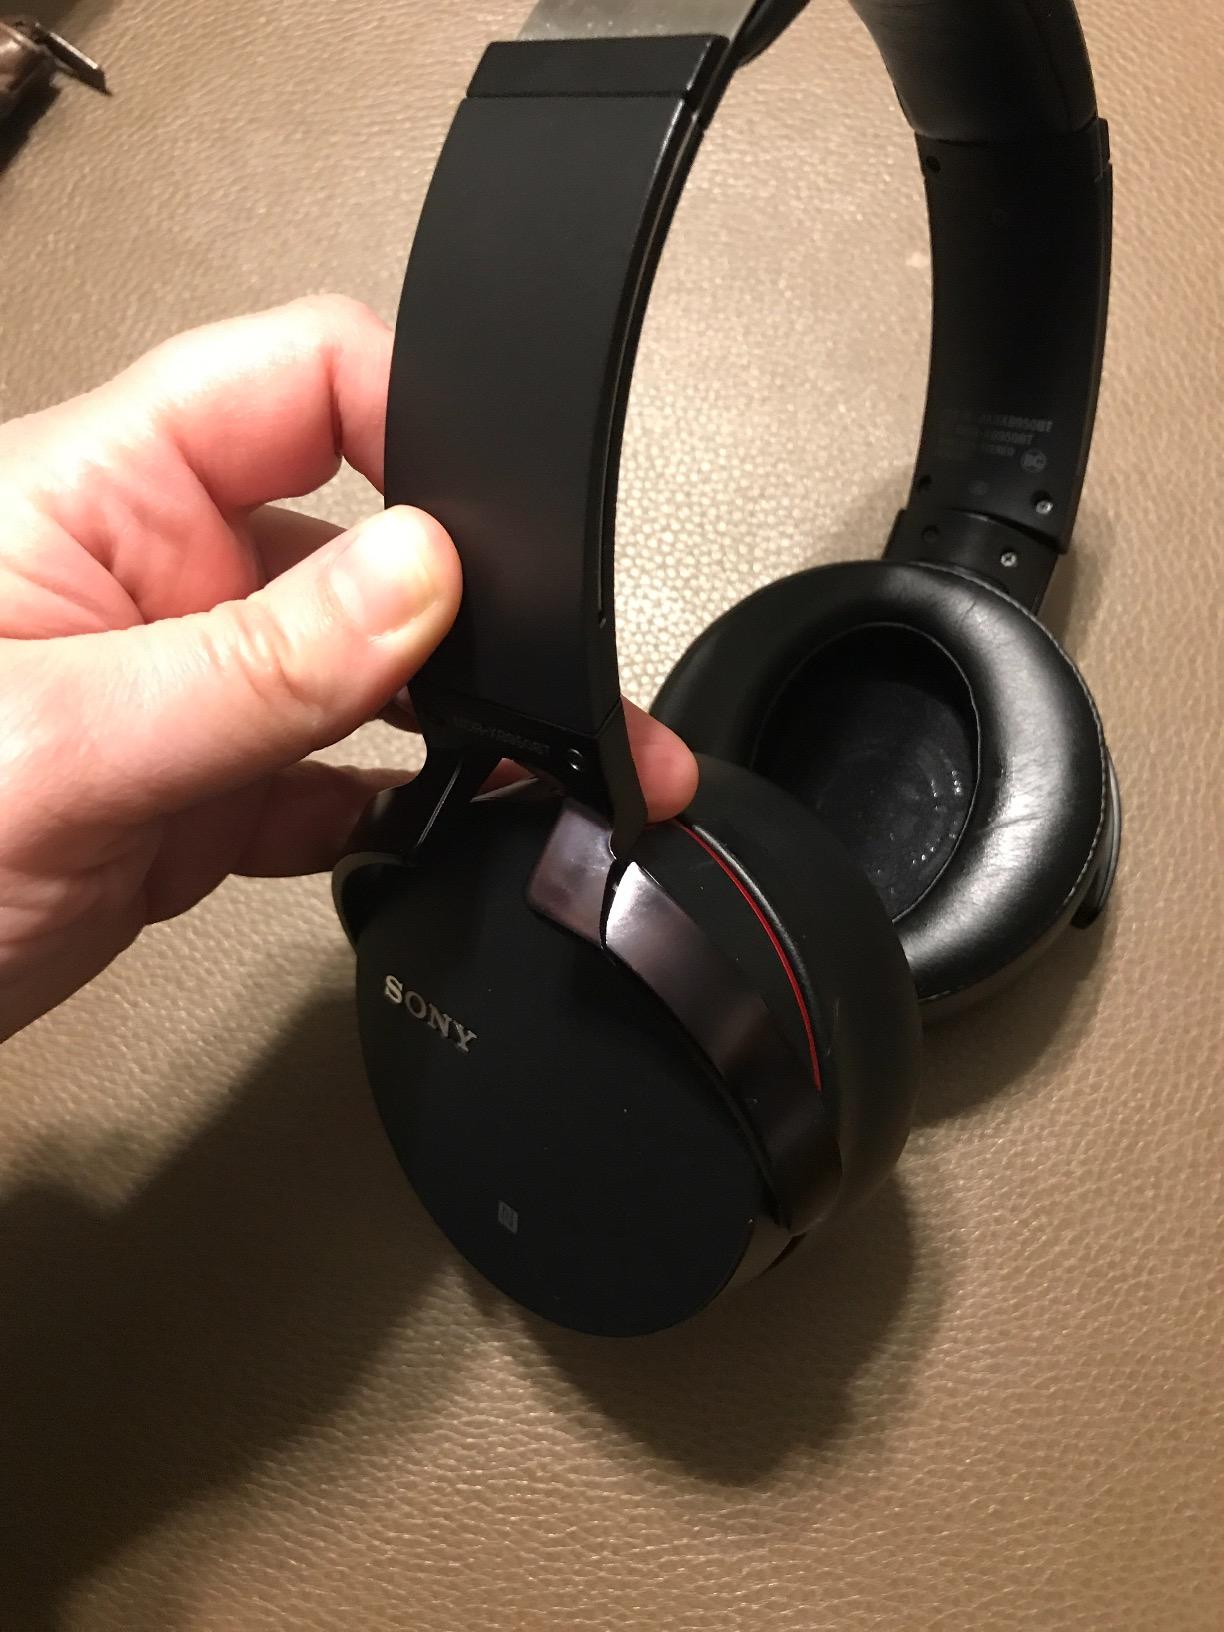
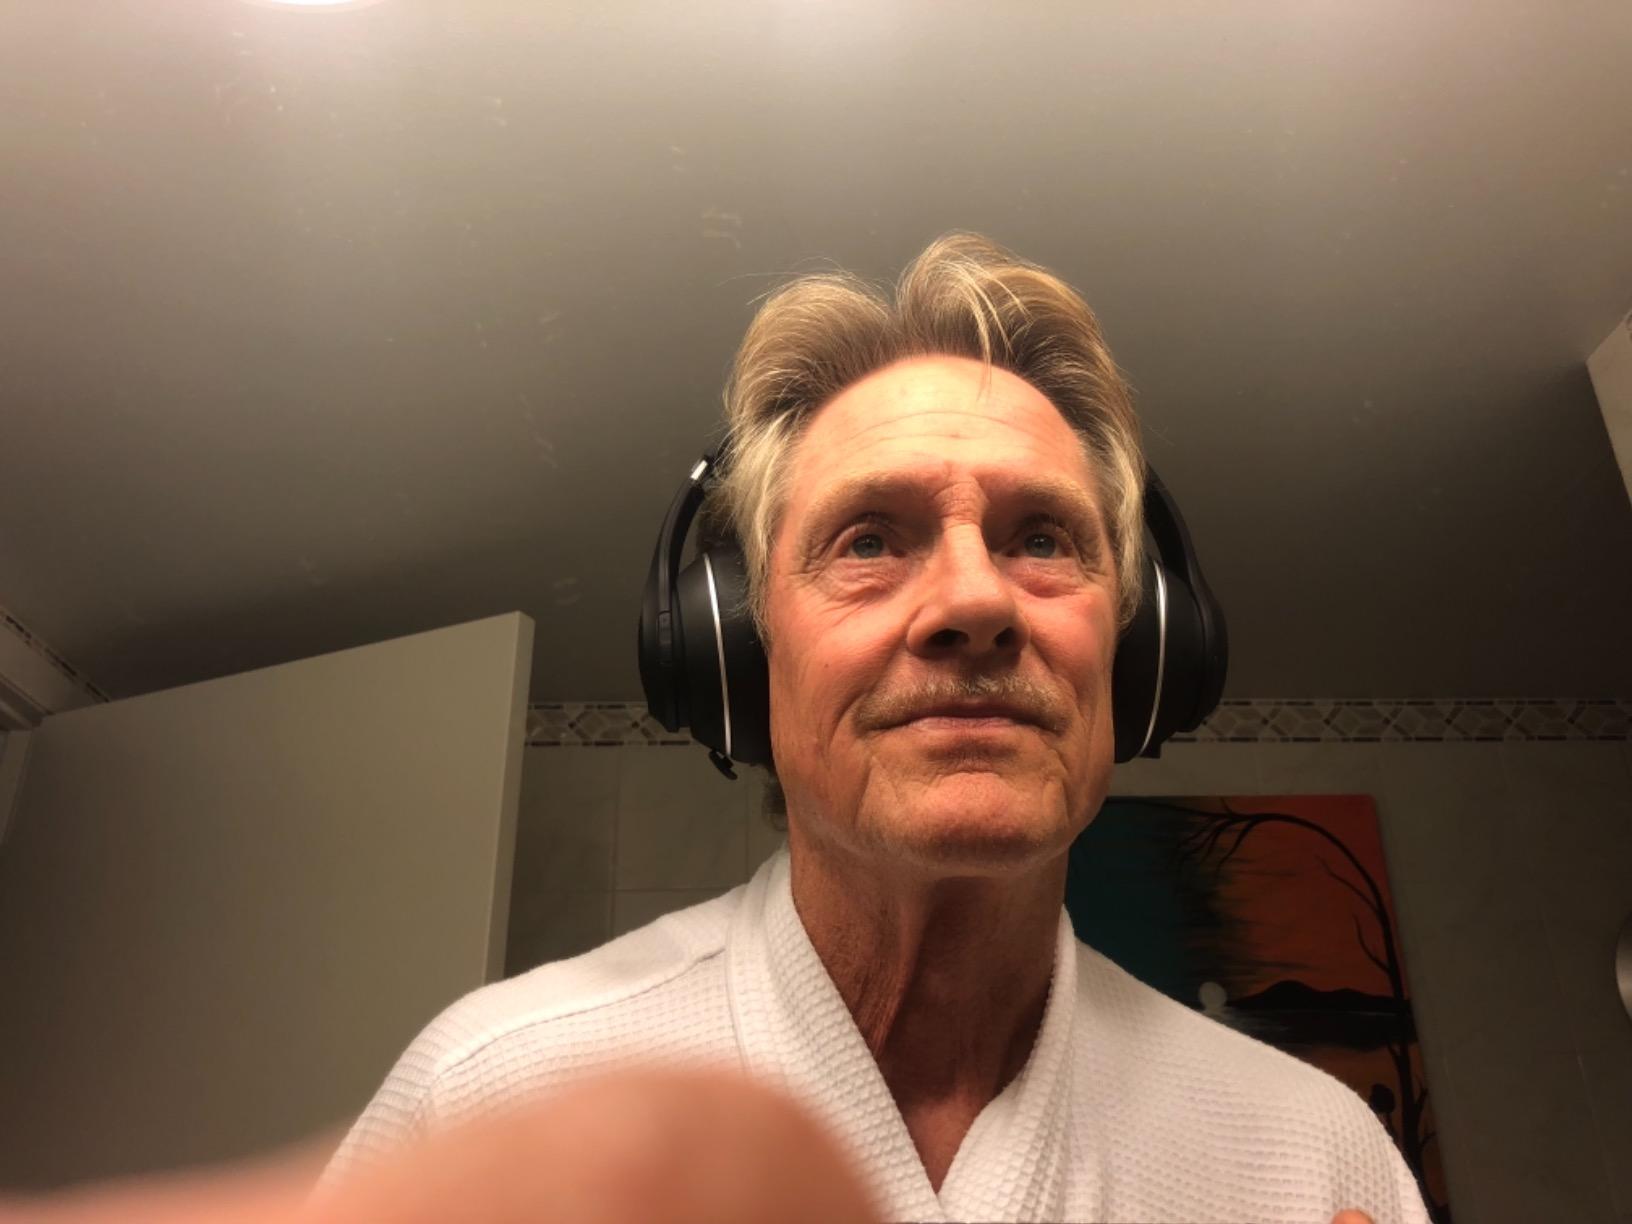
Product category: headphones
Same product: no